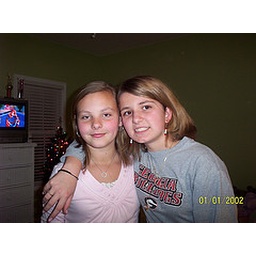
this is me in the bulldog shirt and my bff haley &amp;amp; joe 4 ever